Winter squash

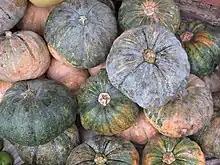
Calabaza, a winter squash common in Cuba, Florida, Puerto Rico, and the Philippines

Four species in the genus "Cucurbita" yield cultivars that are grown as winter squashes: "C. argyrosperma", "C. maxima", "C. moschata", and "C. pepo".